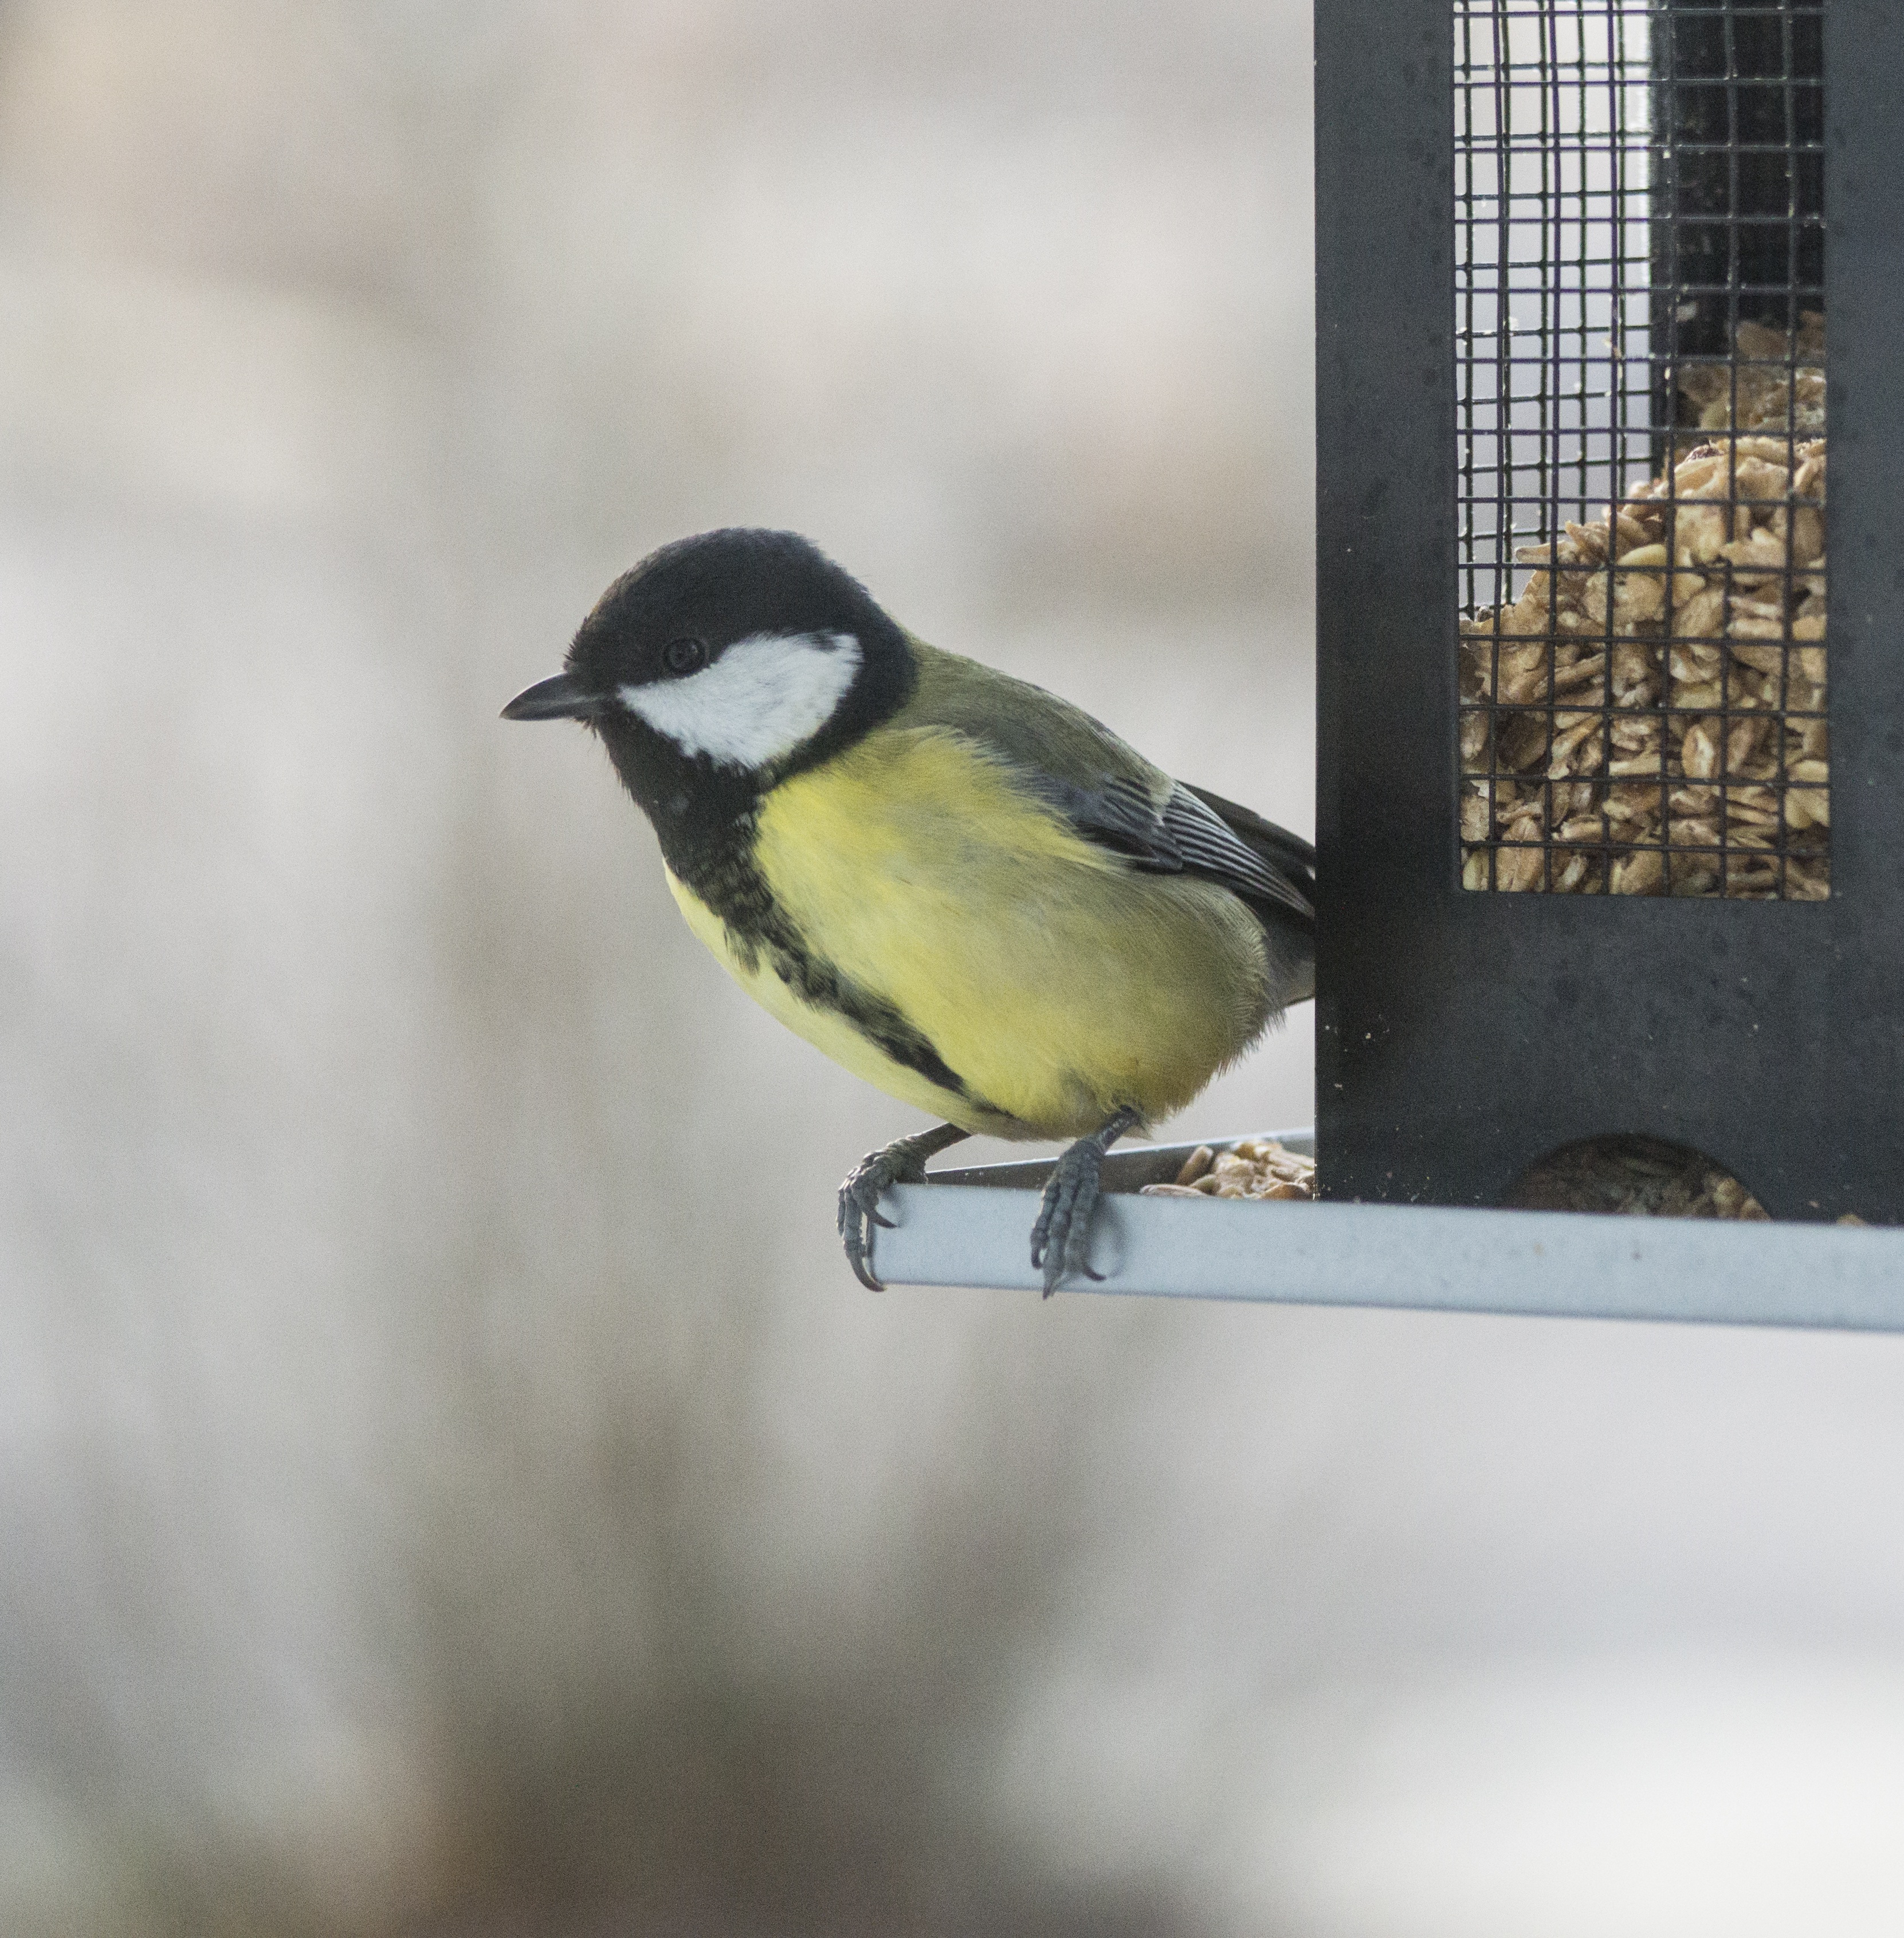
bird, seed, wildlife, beak, fauna, feeding, vertebrate, chickadee, bird food, great tit, small birds, bird table, perching bird